New states of Germany

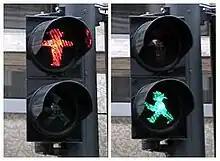
The Ampelmännchen, a symbol of East German culture

Persisting differences in culture and mentality among older East Germans and West Germans are often referred to as the "wall in the head" ("Mauer im Kopf"). Ossis (Easties) are stereotyped as racist, poor and largely influenced by Russian culture, while Wessis (Westies) are usually considered snobbish, dishonest, wealthy, and selfish. The terms can be considered to be disparaging.